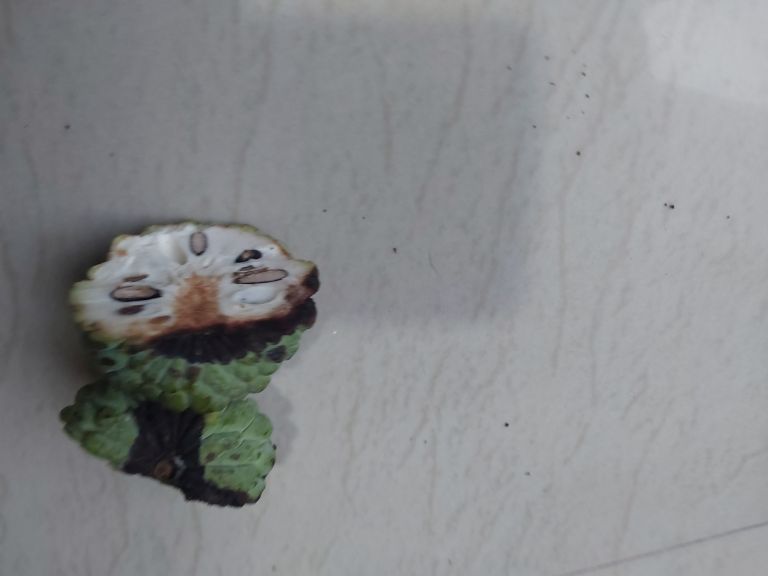
Disease label: Diplodia Rot